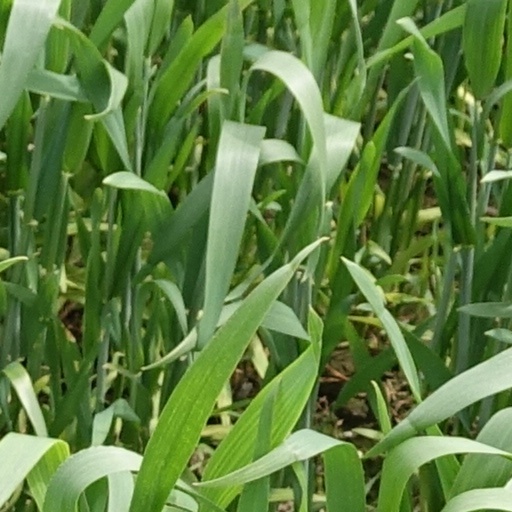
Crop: wheat